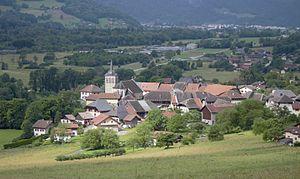
Marlens, Haute-Savoie, France, vue depuis l'Est.
Marlens est une ancienne commune française située dans le département de la Haute-Savoie, en région Rhône-Alpes. Membre de la communauté de communes du pays de Faverges, la commune comptait 909 habitants en 2013. Le village se situe dans la partie sud de la vallée de Faverges, à la frontière avec le département voisin de la Savoie.